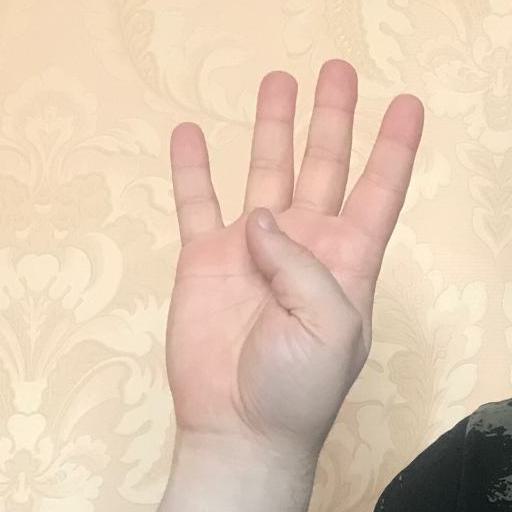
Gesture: four